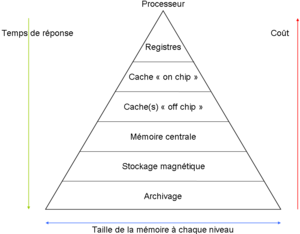
Titre
Dans un ordinateur, le processeur accède aux instructions du programme à exécuter ainsi qu'aux données nécessaires à son exécution depuis la mémoire.